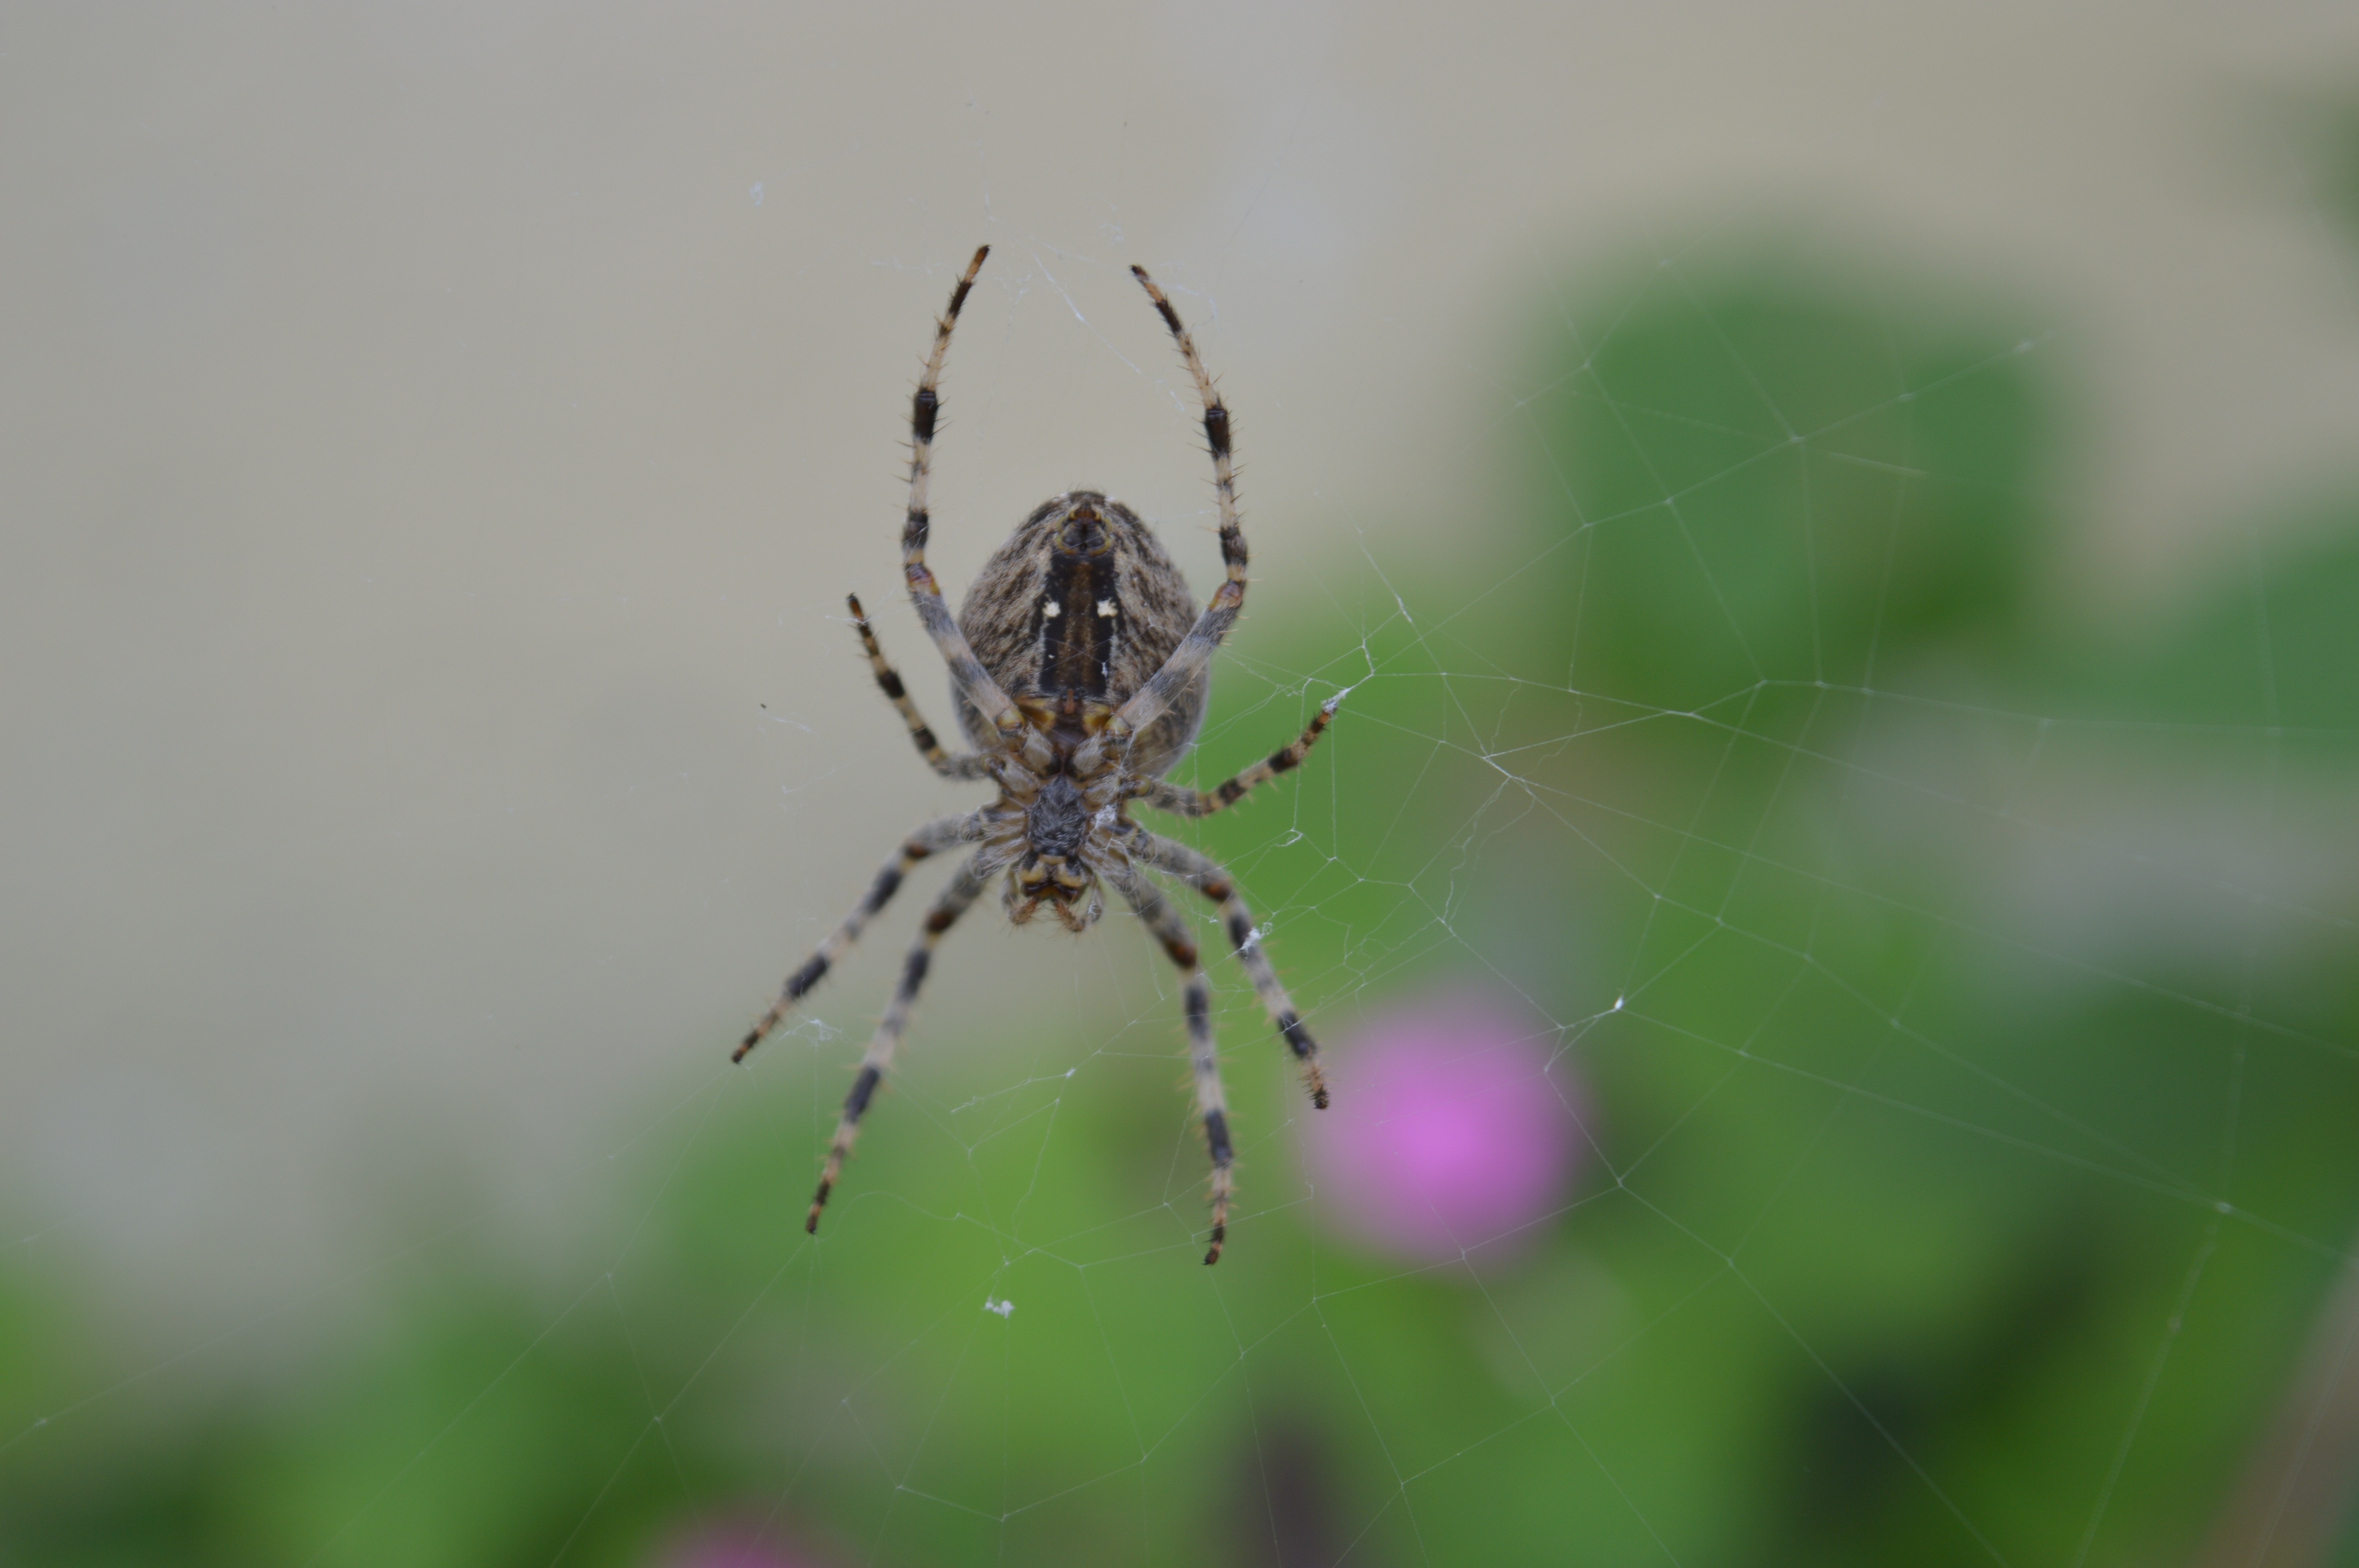
nature, photography, flower, web, insect, fauna, invertebrate, close up, spider, arachnid, argiope, macro photography, arthropod, european garden spider, araneus, plant stem, orb weaver spider